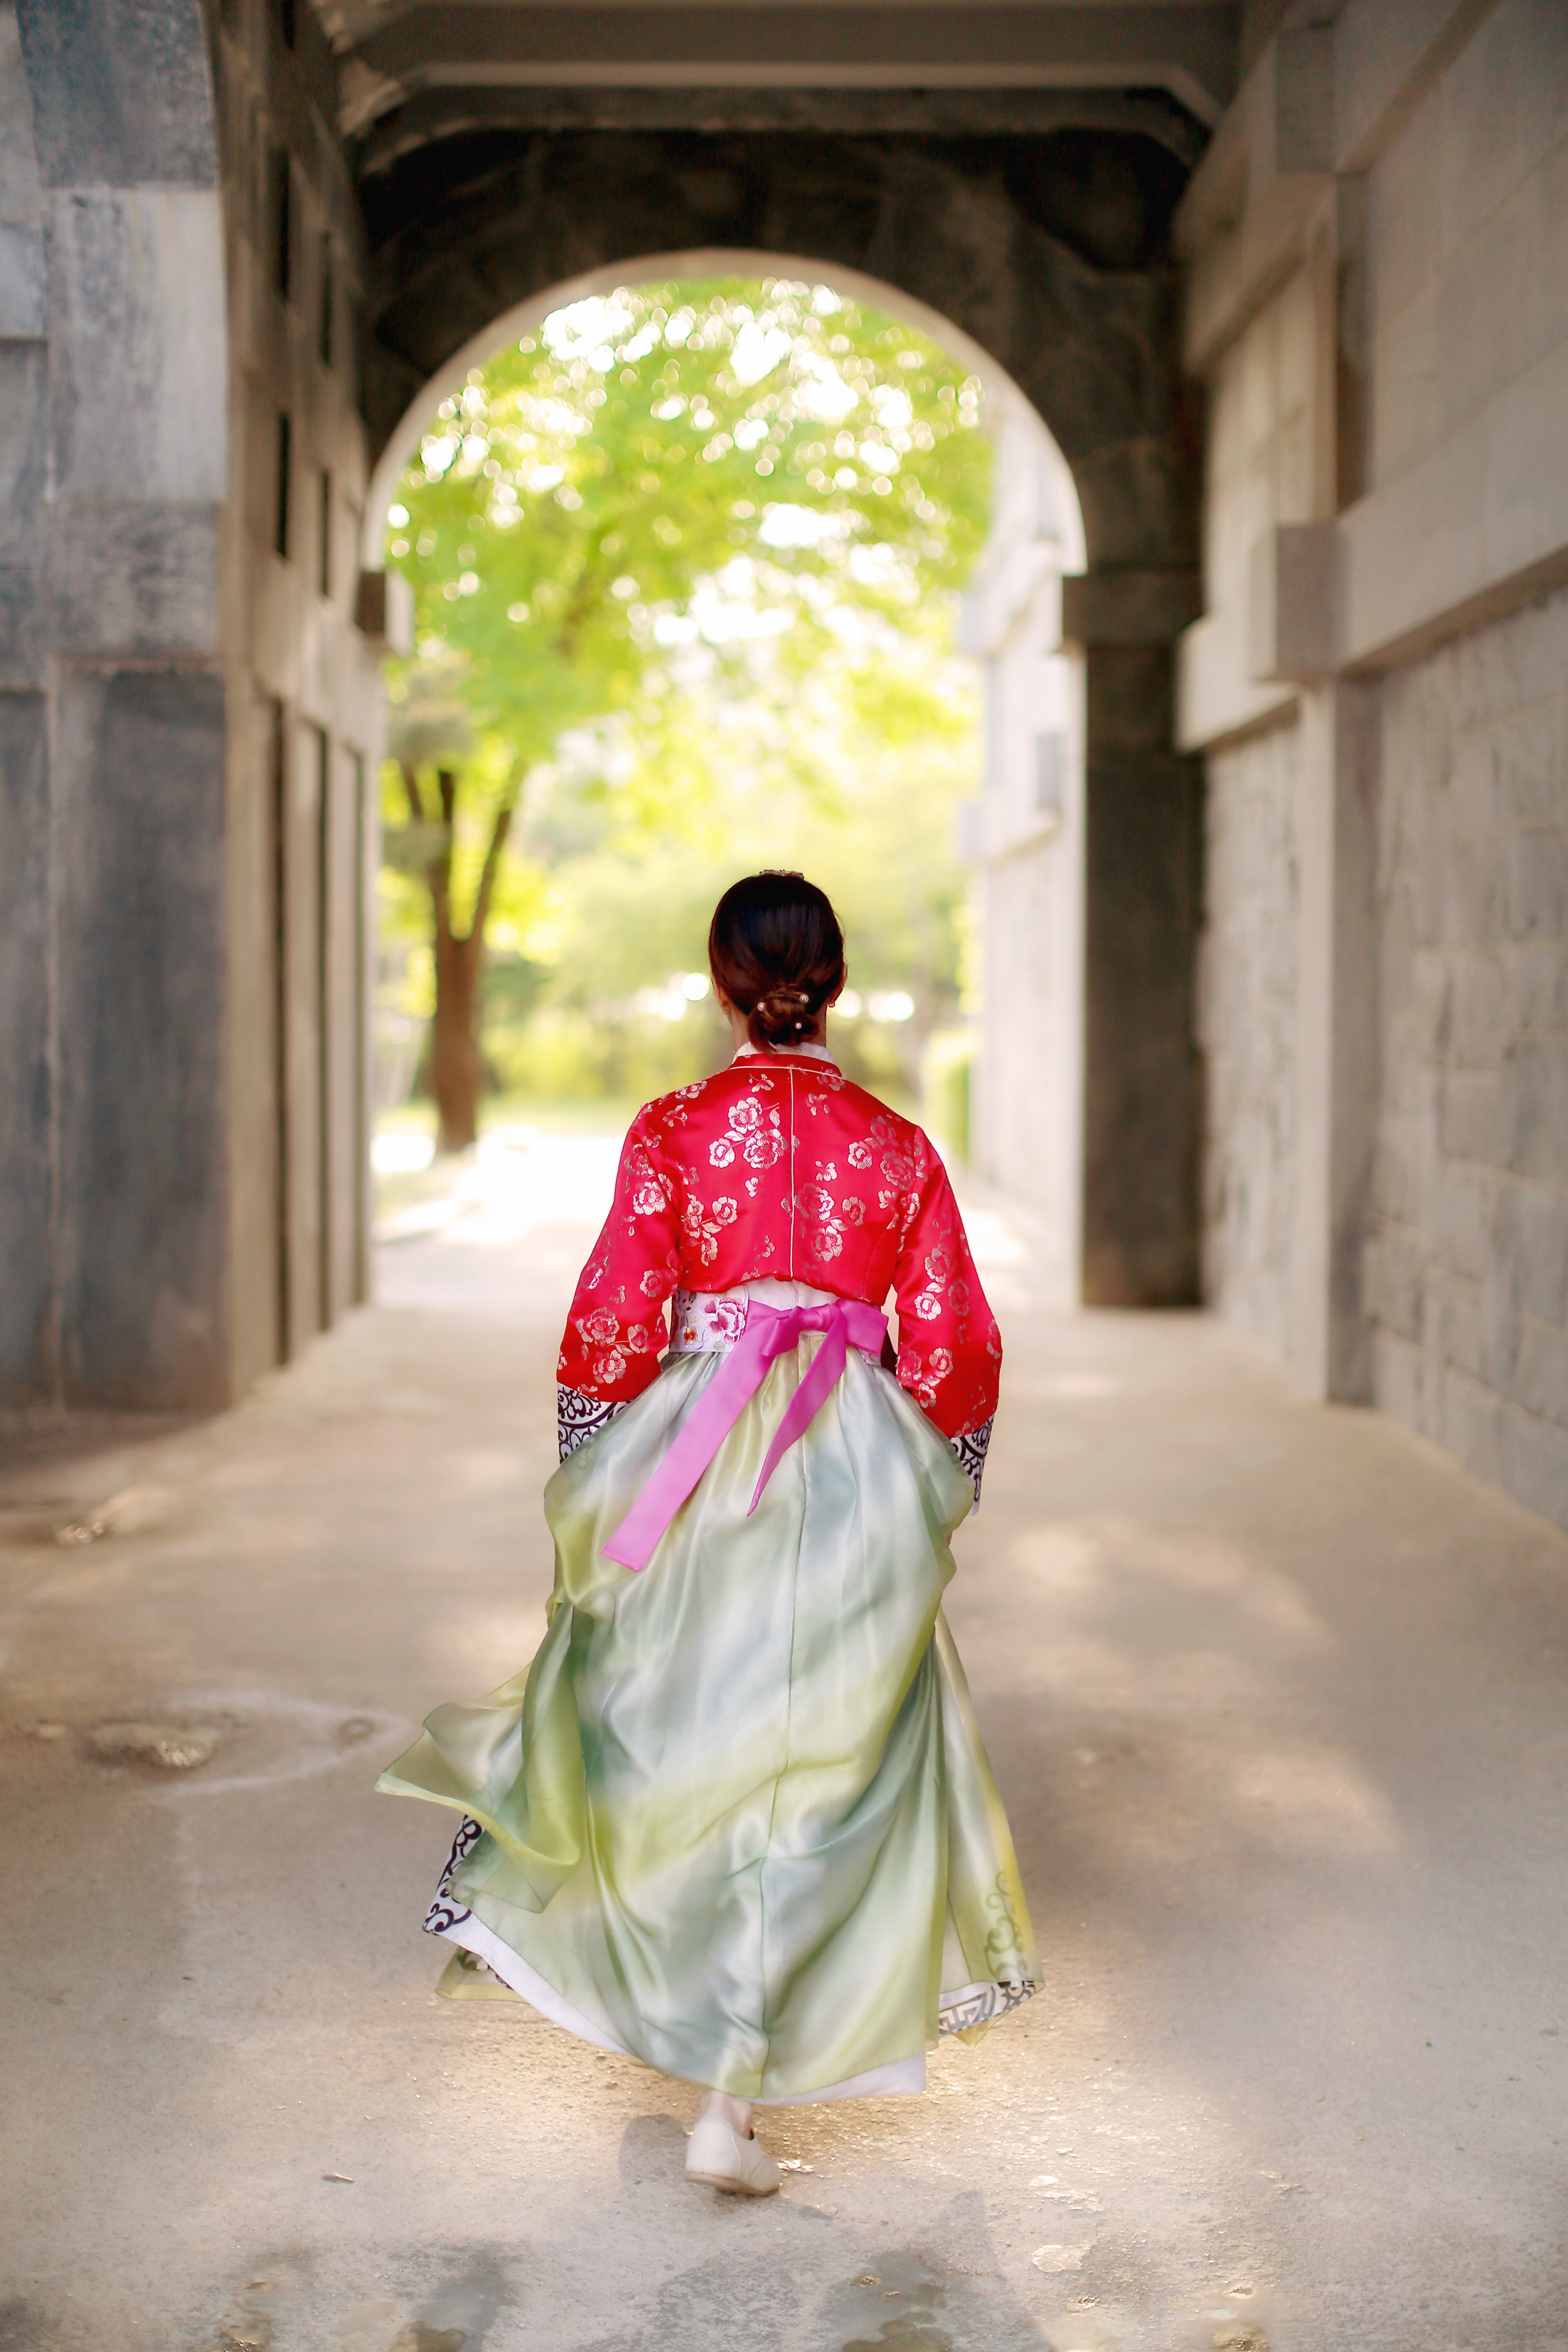
person, woman, photography, flower, spring, green, red, color, fashion, clothing, yellow, lady, bride, ceremony, dress, temple, photograph, beauty, gown, photo shoot